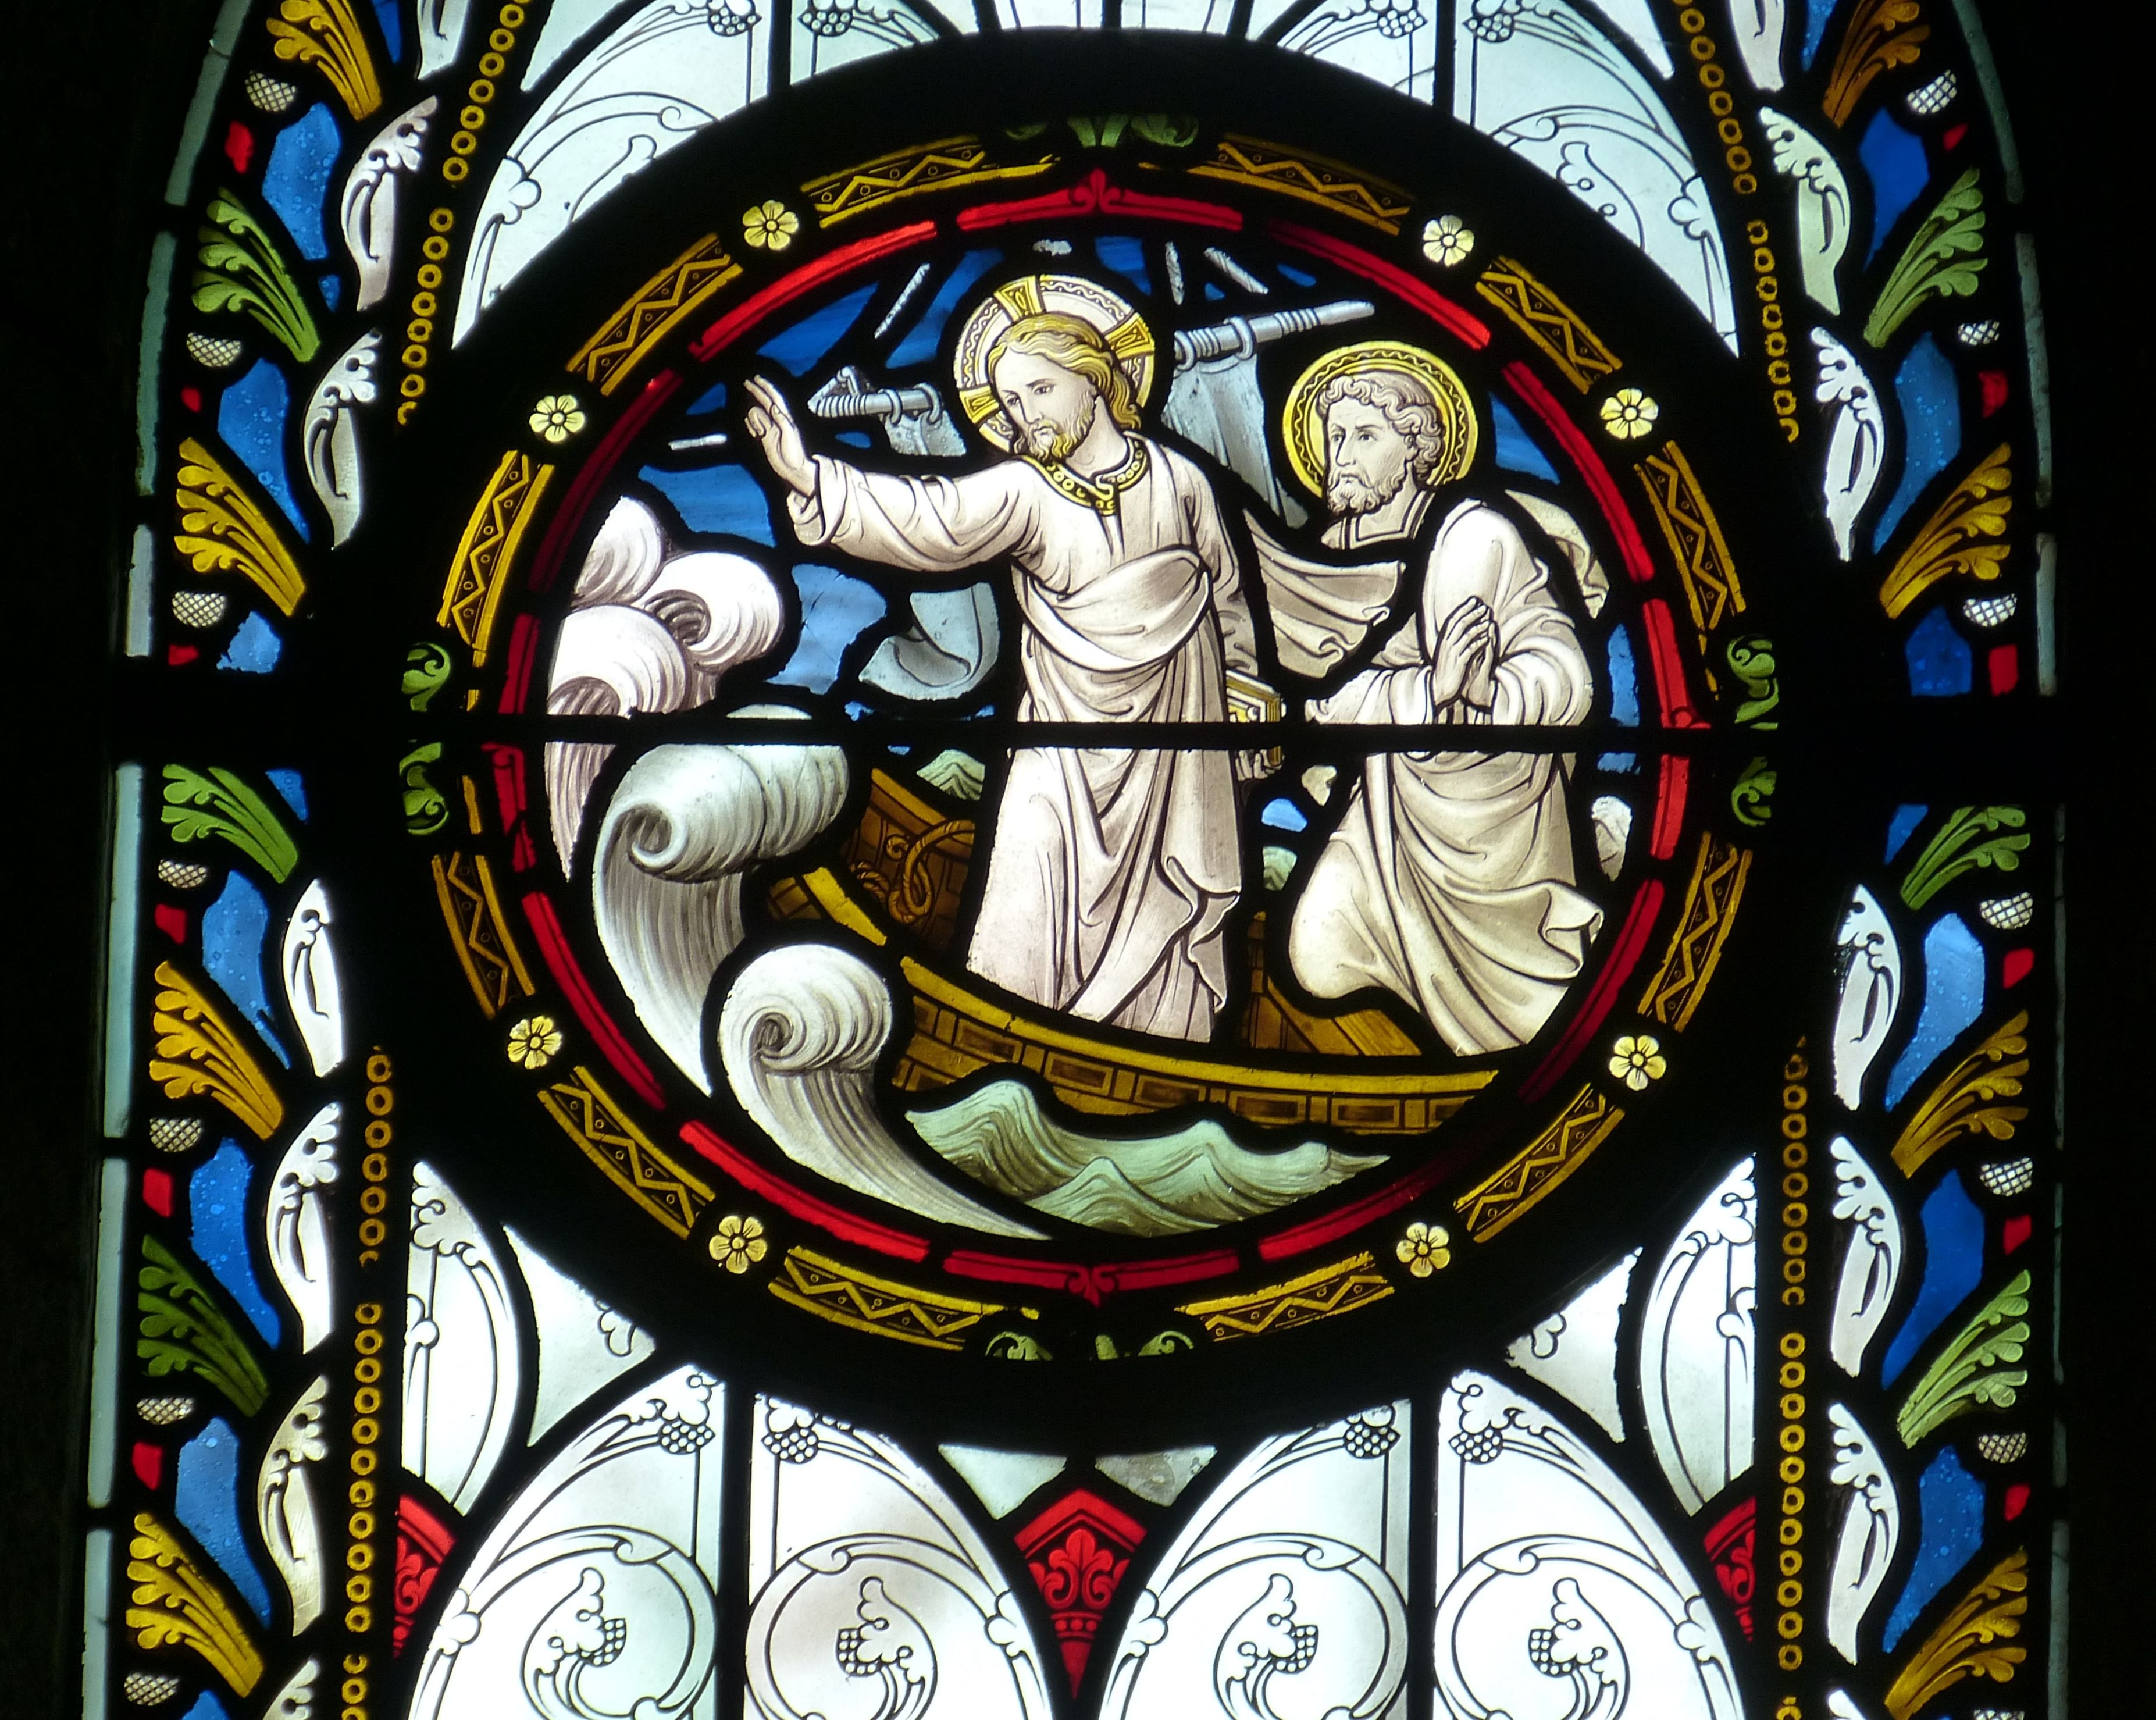
window, glass, lake, ship, boot, church, material, stained glass, bible, england, christ, faith, symmetry, jesus, christianity, image, historically, jersey, forward, united kingdom, stained glass window, church window, st helier